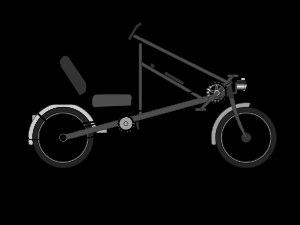
Un vélo couché, aussi appelé vélo horizontal, vélorizontal ou « vélo Vélocar », est un véhicule à propulsion humaine conçu de façon telle que le conducteur soit en position allongée pour pédaler. Le pédalier est donc situé à l'avant du vélo, et la selle est remplacée par un siège où le dos est appuyé. La roue avant est souvent plus petite. Le guidon se trouve soit au-dessus des genoux, soit sous les fesses.